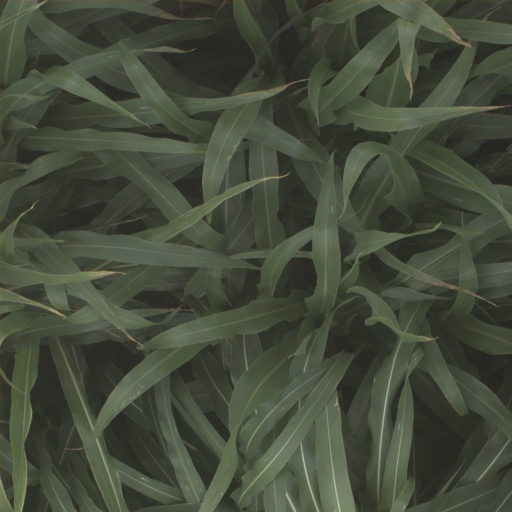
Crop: sorghum